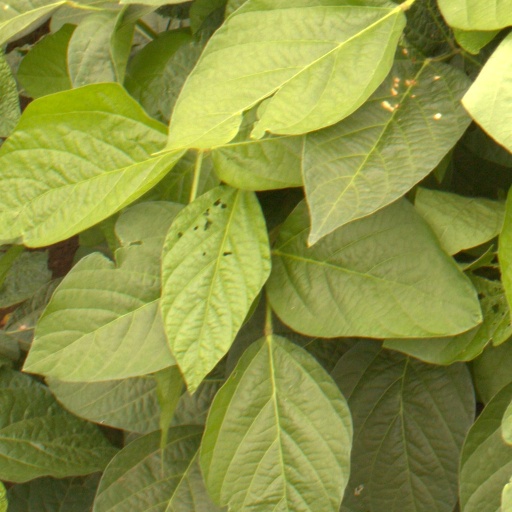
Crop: soybean